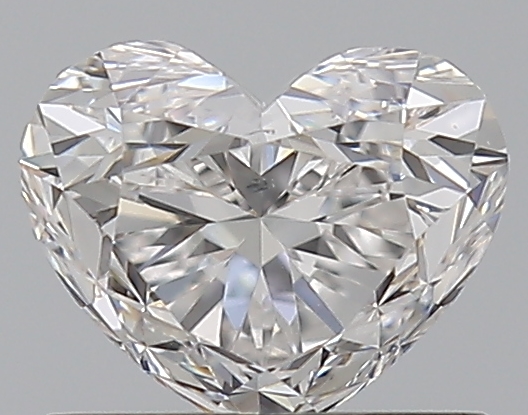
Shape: heart
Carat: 0.7
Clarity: SI1
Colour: F
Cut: GD
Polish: EX
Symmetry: VG
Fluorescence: N
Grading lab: GIA
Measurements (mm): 4.95 x 6.01 x 3.8